Leslie Evans

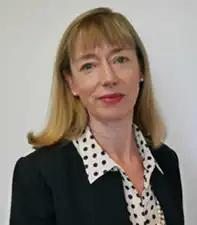
Official government portrait of Evans, 2016

Evans joined the Scottish Government in September 2000, having spent 20 years working for local authorities in Scotland (City of Edinburgh Council and Stirling Council) and England (Greenwich London Borough Council and Sheffield City Council).